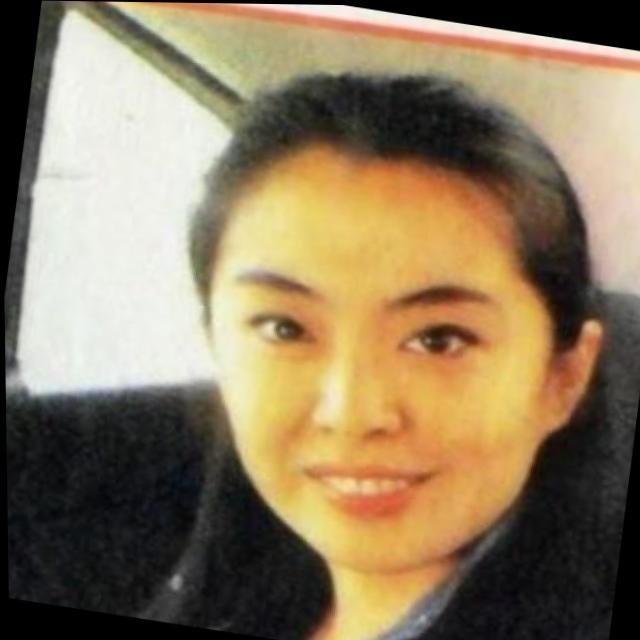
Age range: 21-44